Andean preceramic

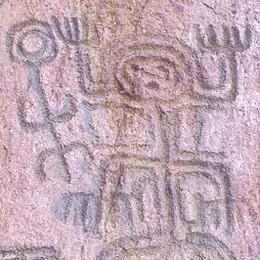
El Abra is the earliest evidence of inhabitation in central Colombia

El Abra is an important early human settlement site in Colombia with a large cave system. Its investigation started in 1967, and the stratigraphy of lithic instruments, bones and vegetal charcoal with radiocarbon dating established the date of the settlement in 12,400 BP ± 160 years. Other preceramic archaeological sites are Tibitó (11,850 BP), Tequendama, dated to 11,000 years BP, Checua (dated to 8500 BP), Aguazuque (5000 BP) and "El Infiernito", dated to 4900 years BP.